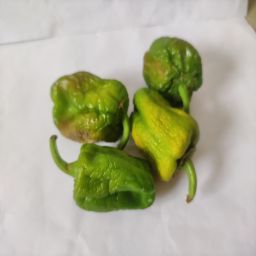
Crop: Bell Pepper
Quality: Old